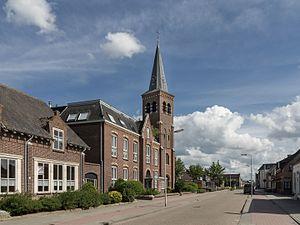
Kruisland est un village situé dans la commune néerlandaise de Steenbergen, dans la province du Brabant-Septentrional. Le 1ᵉʳ janvier 2007, le village comptait 2 370 habitants.